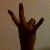
The image shows a hand gesture representing the number 7 in Indian Sign Language.